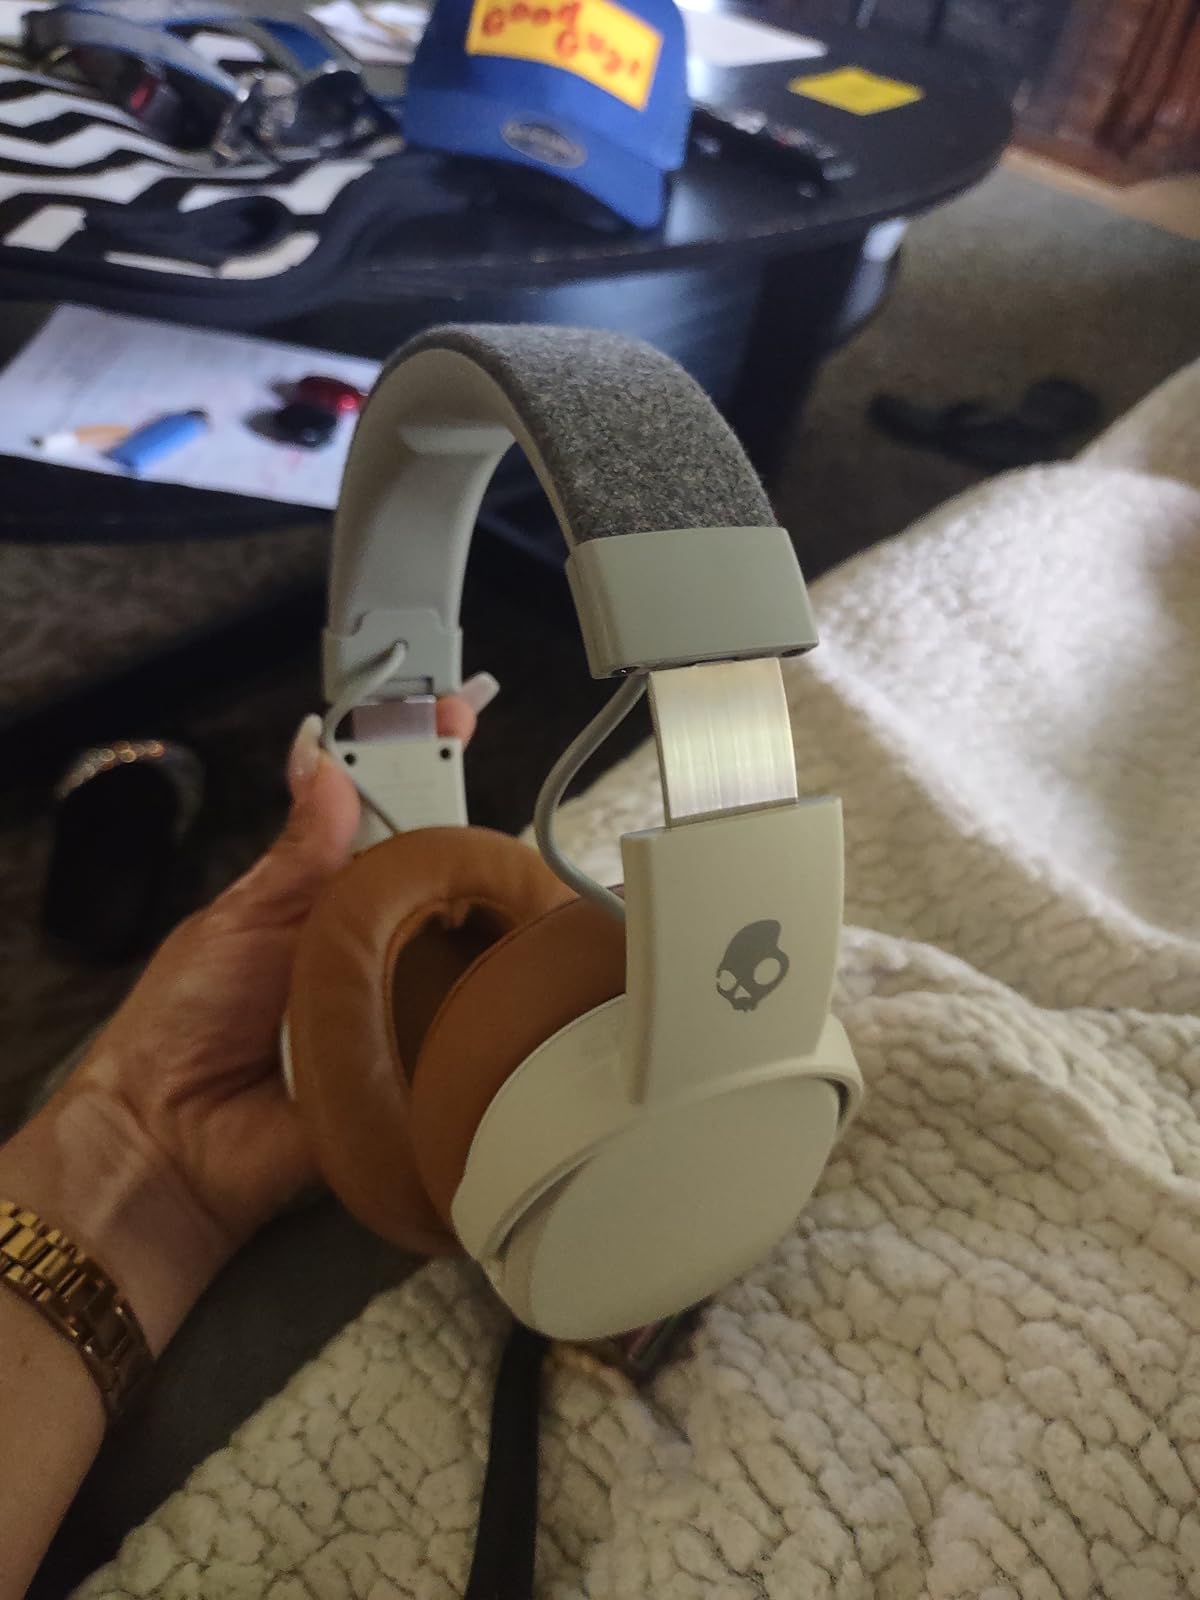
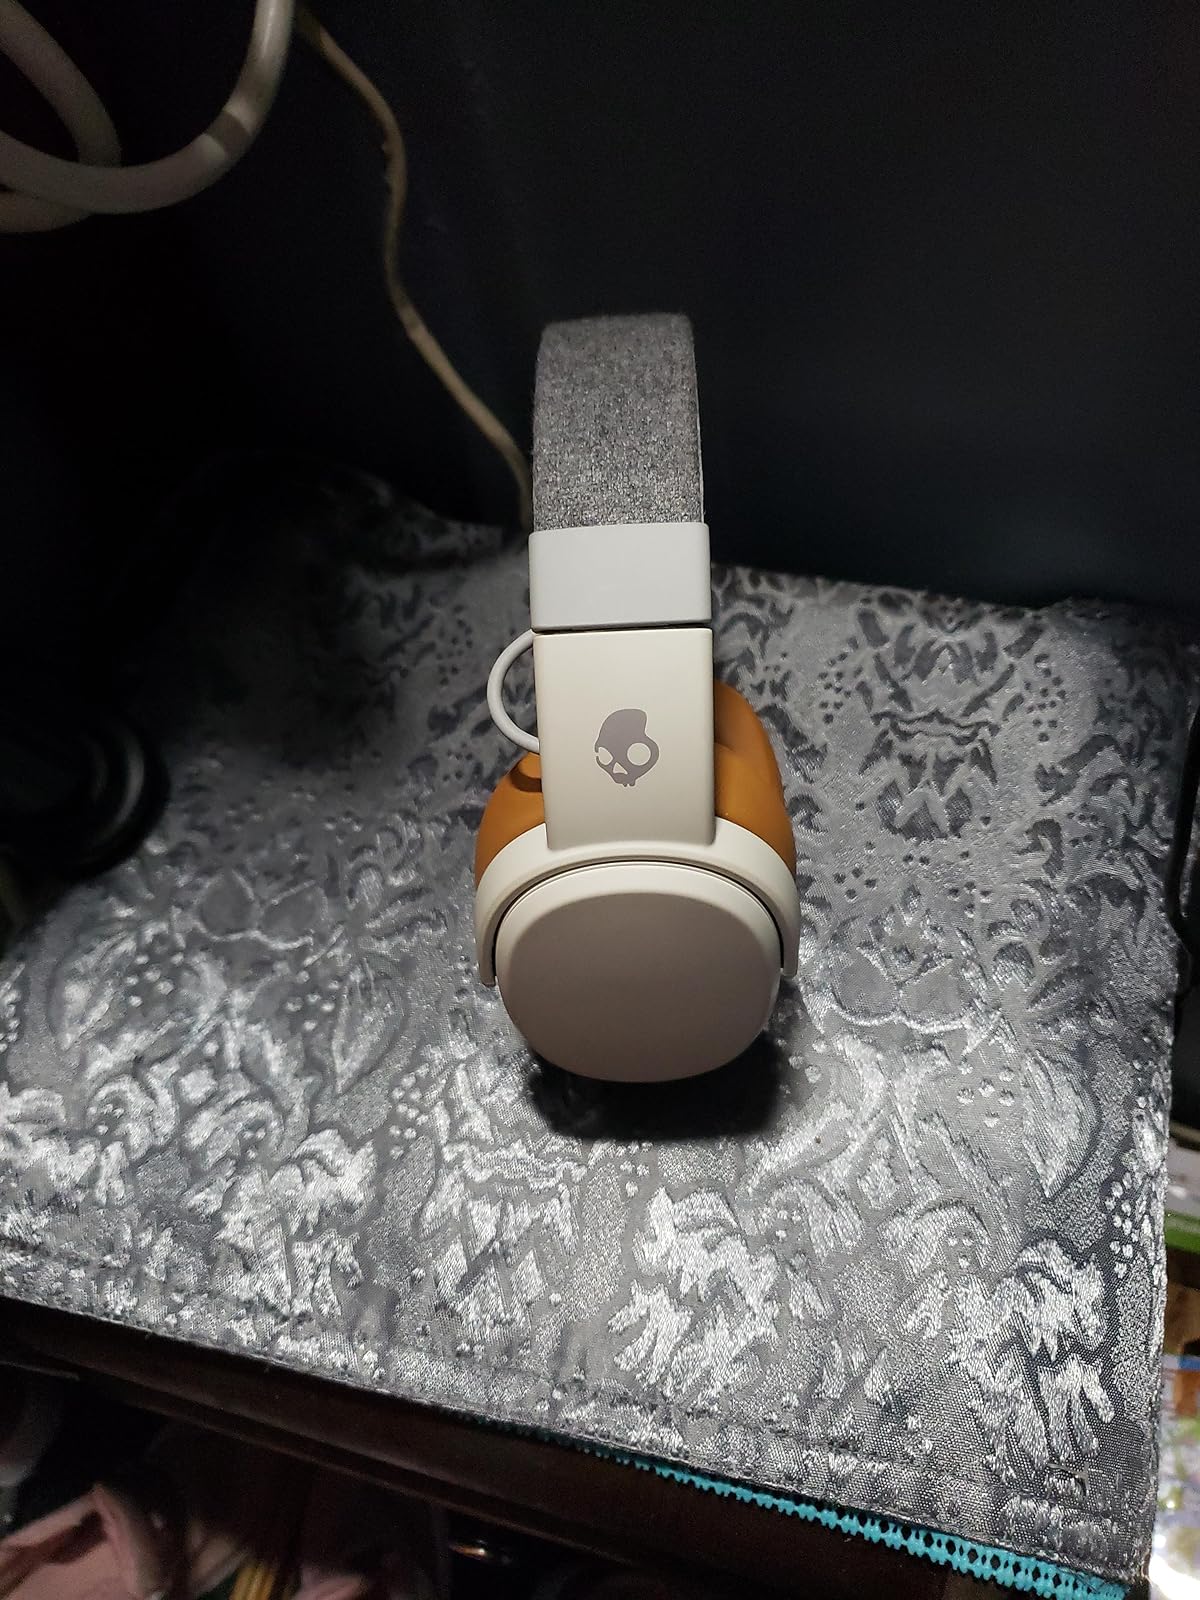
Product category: headphones
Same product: yes